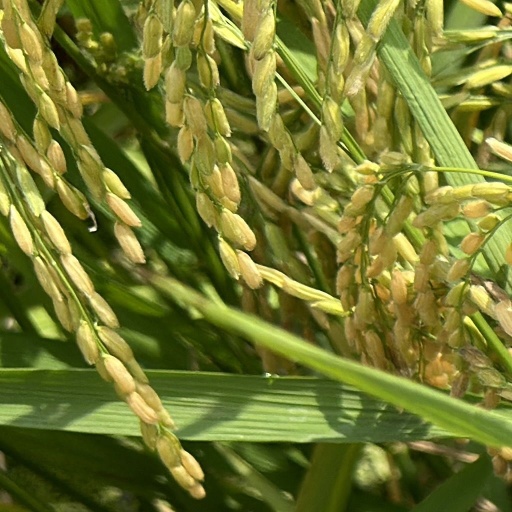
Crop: rice